Danube Bridge

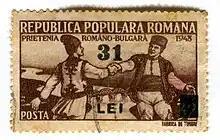
The projected bridge on a 1948 stamp

Opened on 20 June 1954 and designed by Soviet engineers V. Andreev and N. Rudomazin, the bridge is long and was, at the time, the only bridge over the Danube shared by Bulgaria and Romania, with other traffic being served by ferries and land routes. Decorations were designed by Bulgarian architect Georgi Ovcharov. The bridge has two decks; a two lane motorway and a railway. Sidewalks for pedestrians are also included. The central part of the bridge (85 m) is mobile and can be lifted for oversized boats passage. The maintenance of the mobile part is Romania's responsibility and is periodically checked. The bridge was constructed in two and a half years with the aid of the Soviet Union.